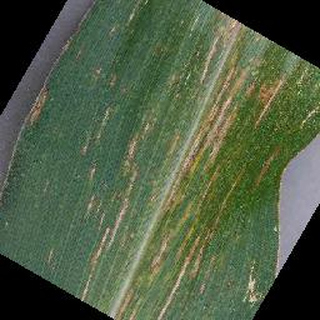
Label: corn_cercospora_leaf_spot